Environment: real
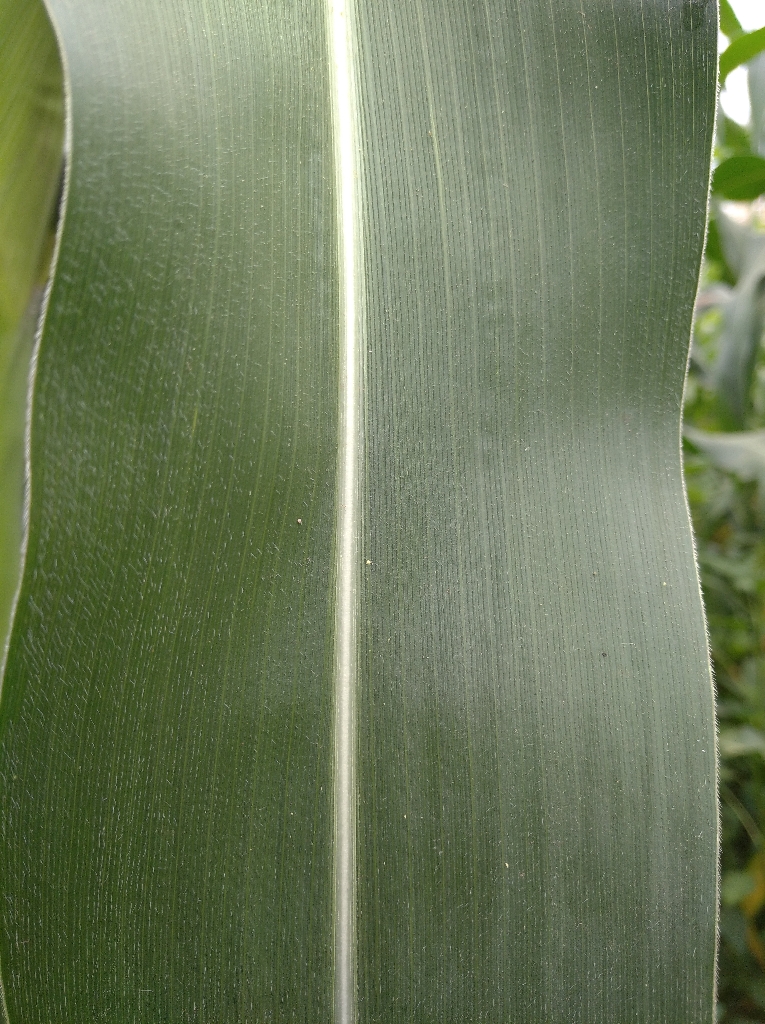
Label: healthy